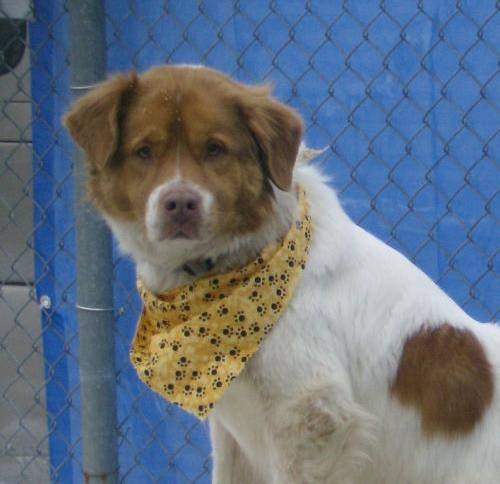
Label: dog